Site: brandenburg
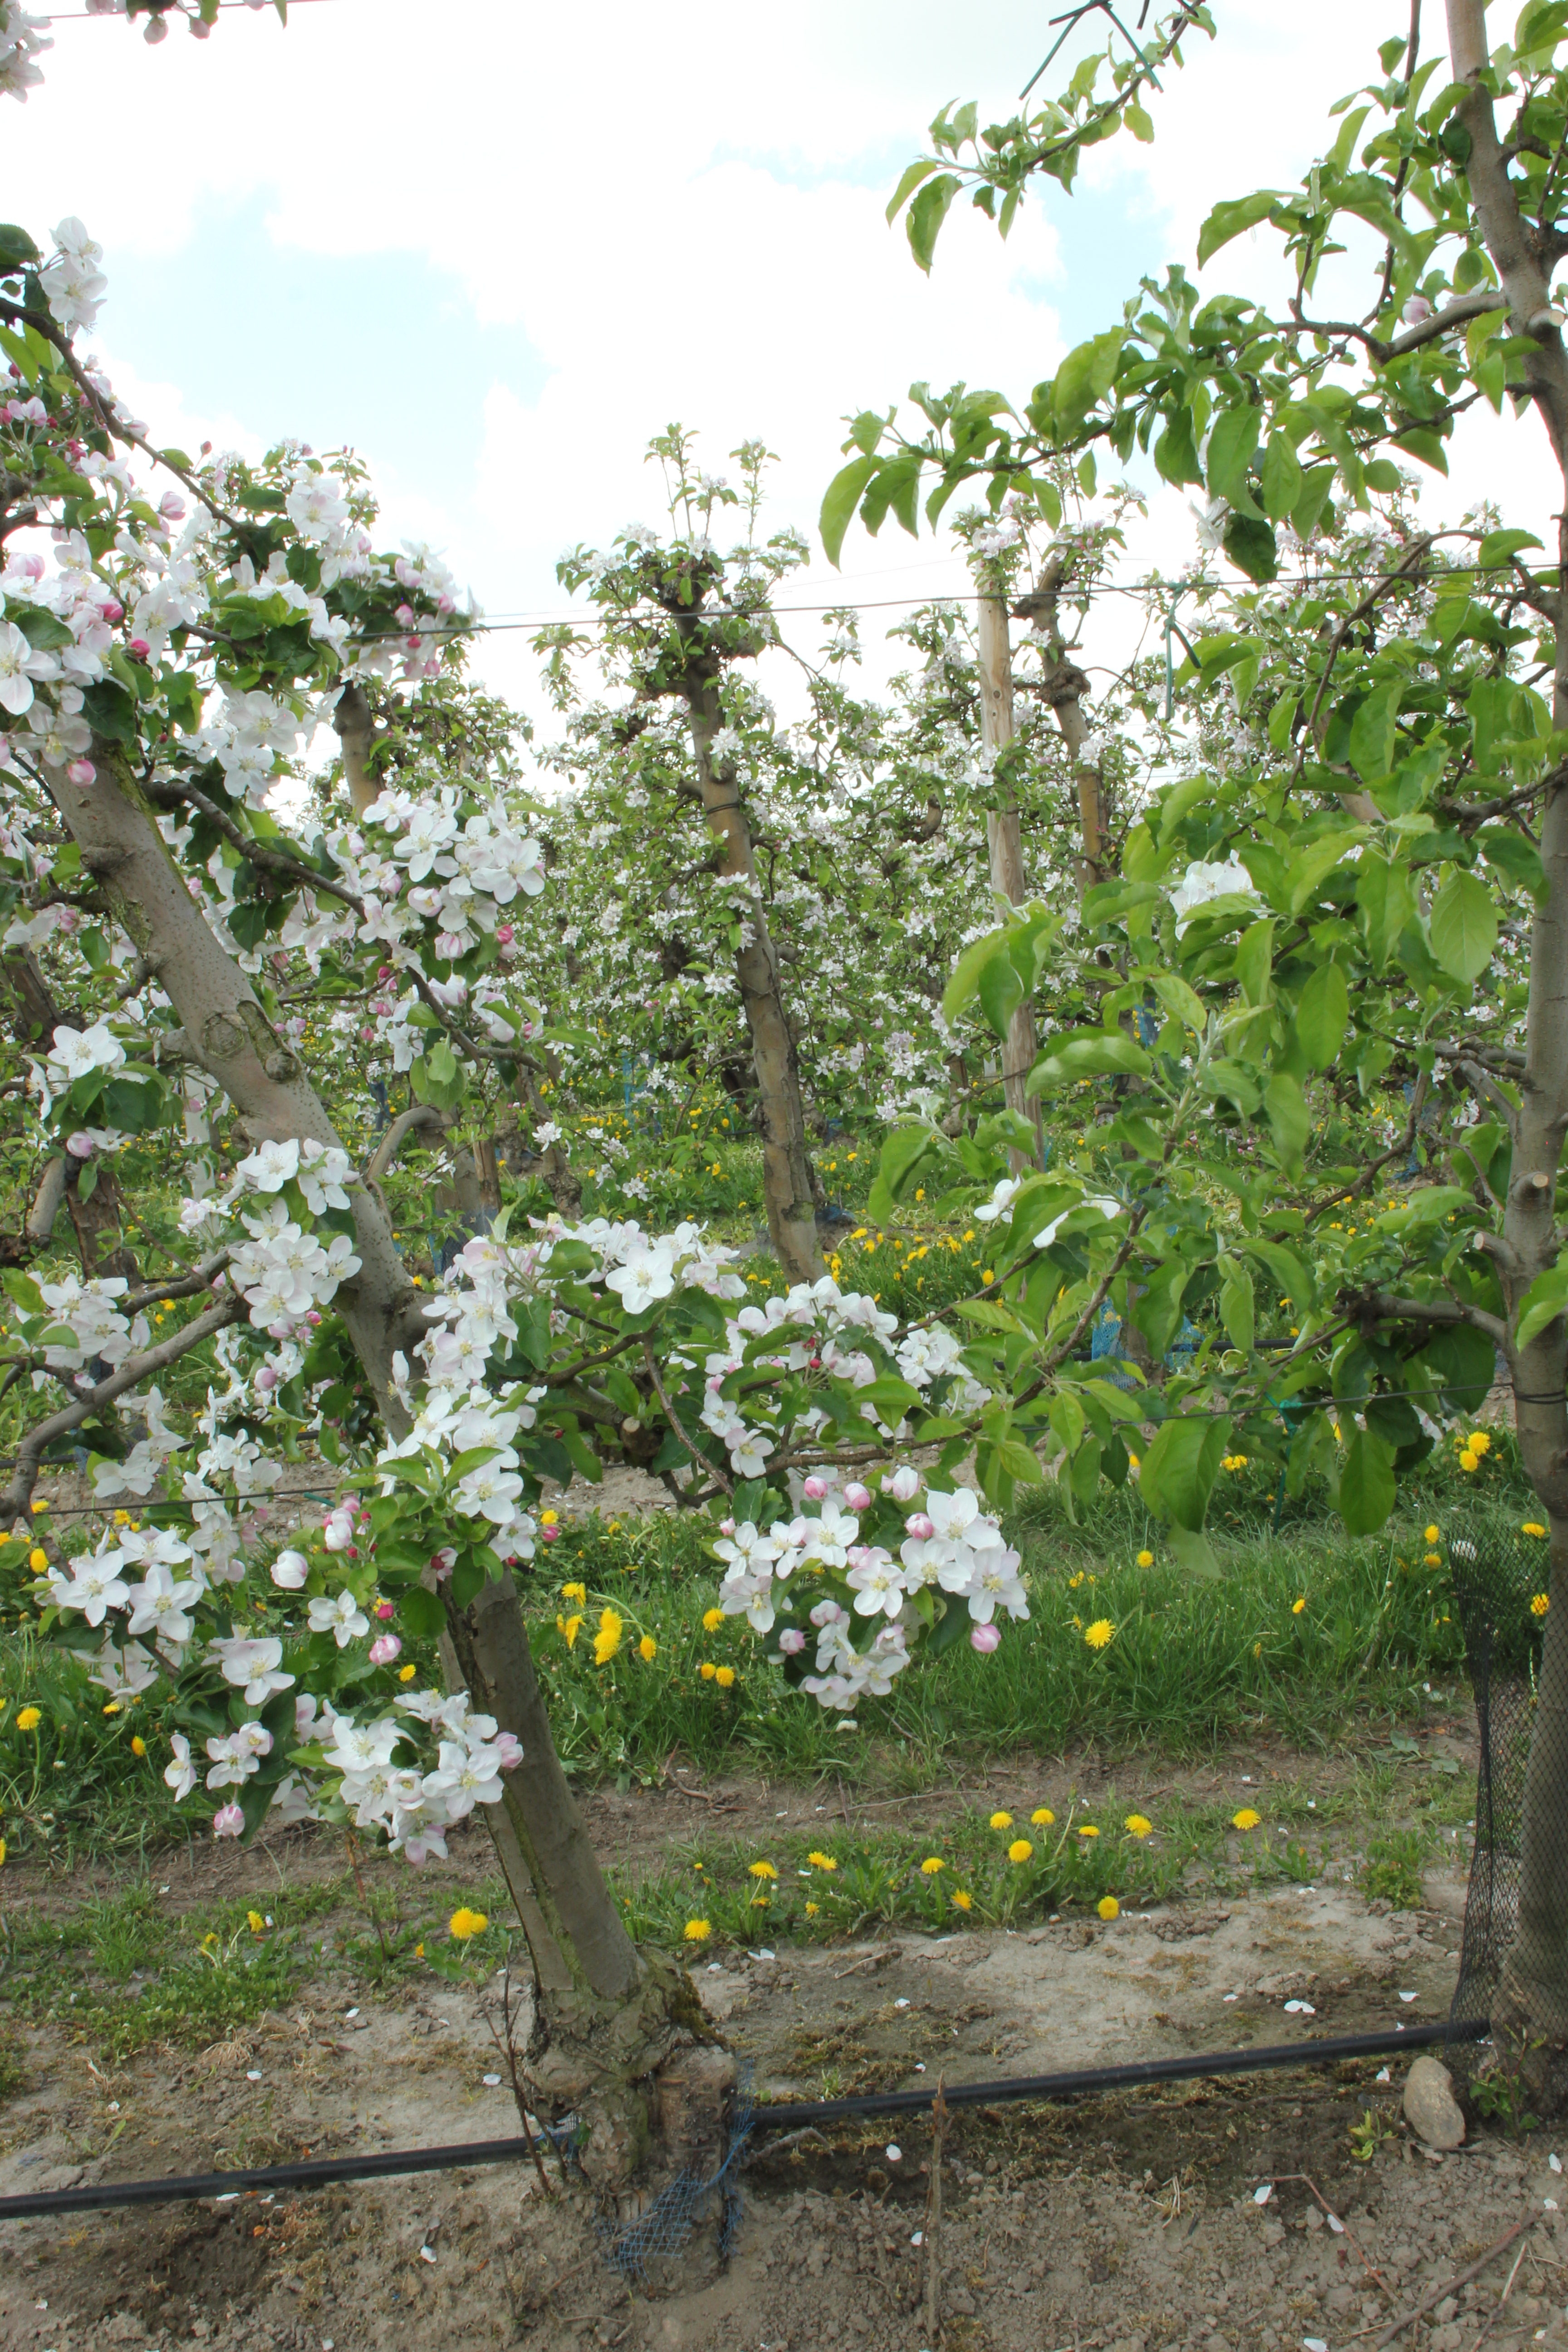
Growth stage (BBCH 65): Flowering